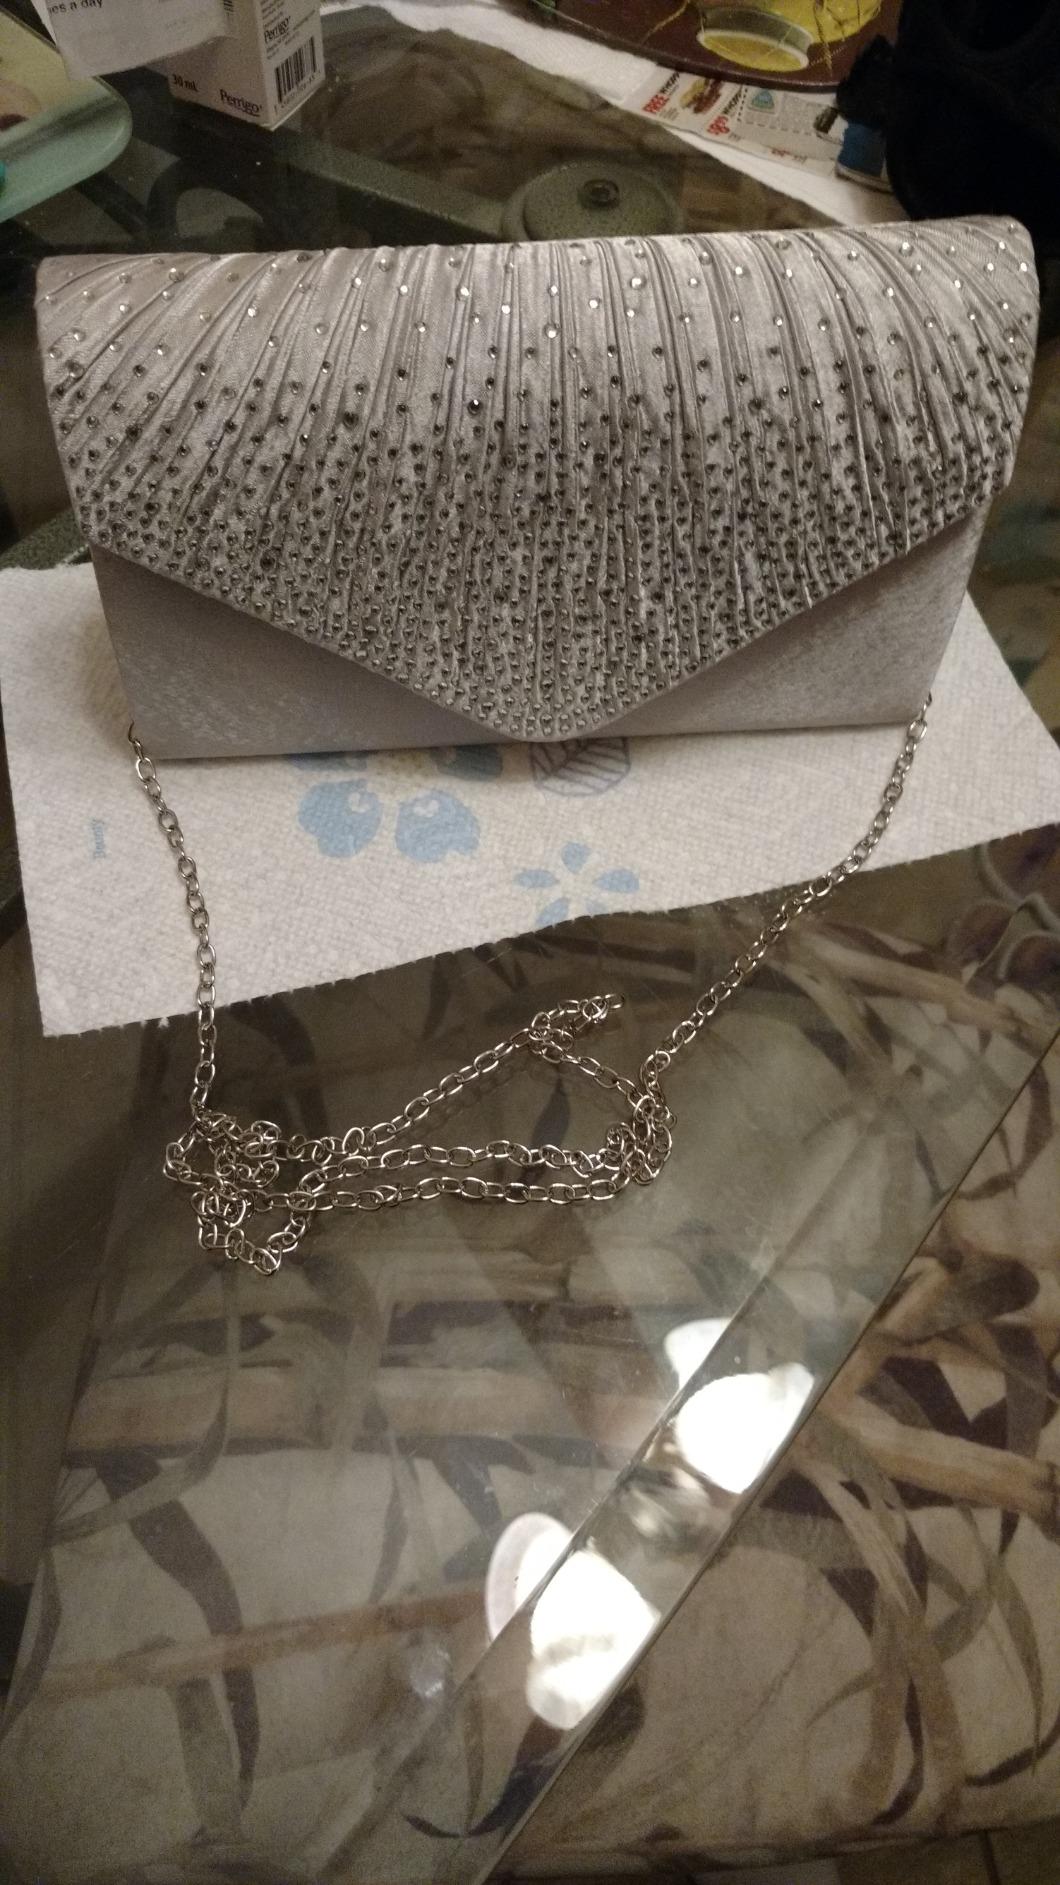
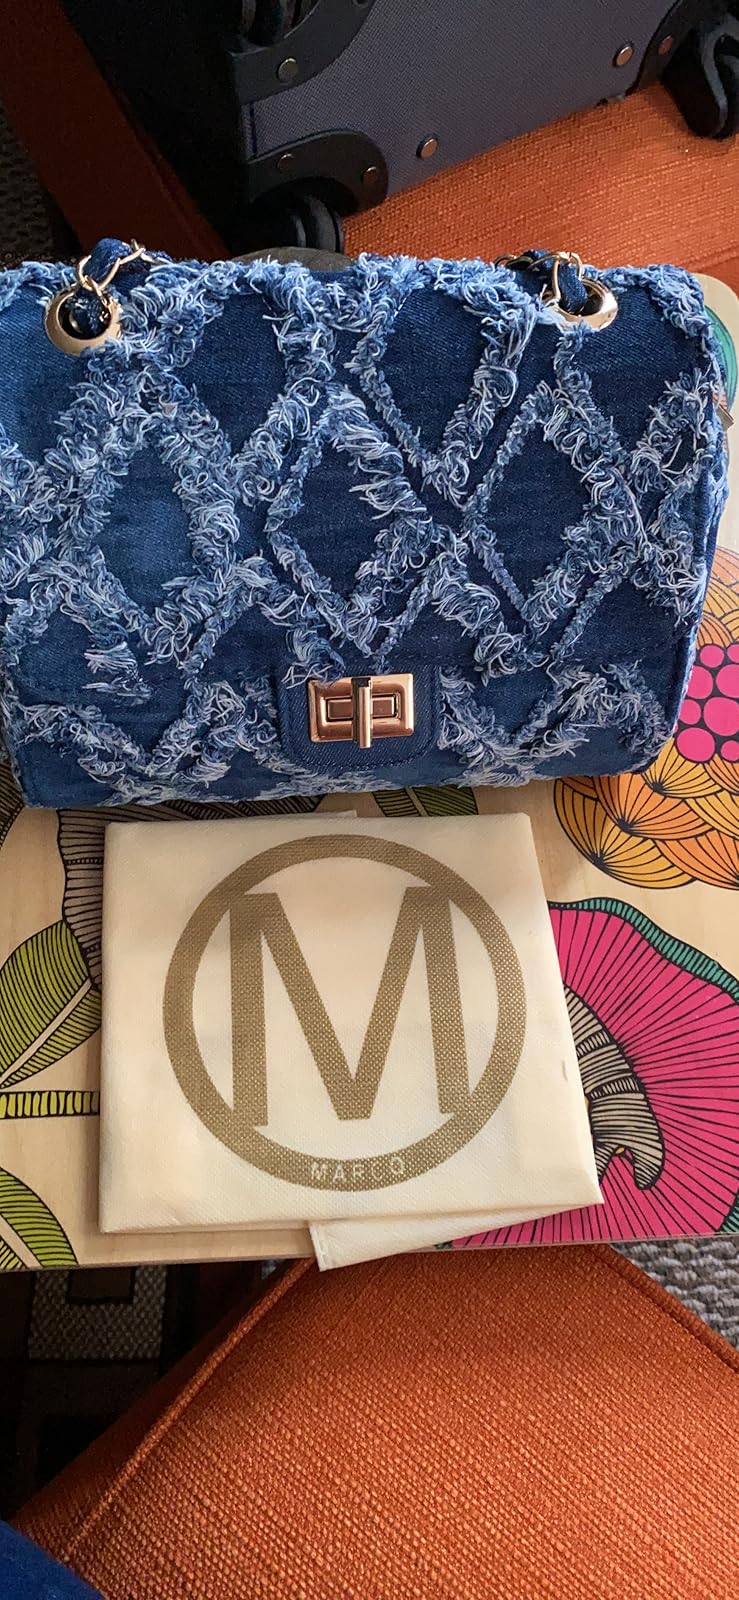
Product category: accessories_handbag
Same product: no